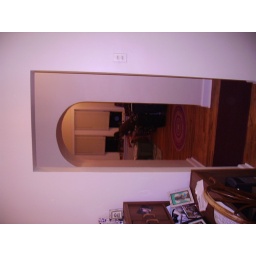
Standing by the kitchen table looking into the living room.